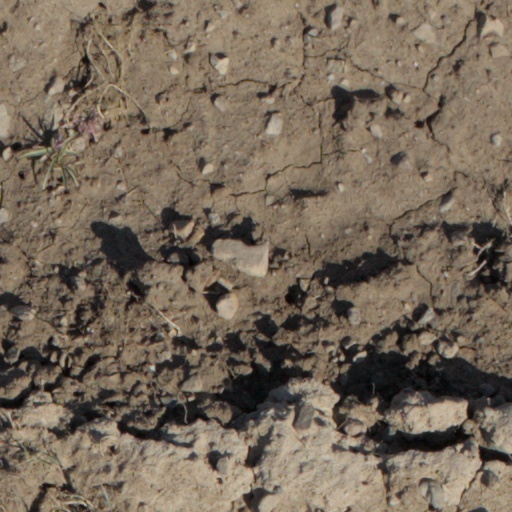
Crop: wheat